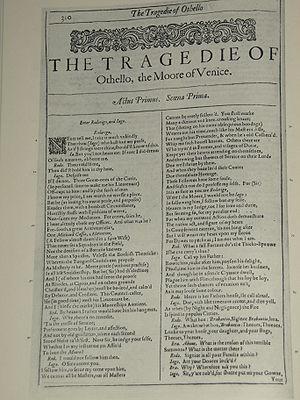
Othello, le Maure de Venise est une tragédie de William Shakespeare, jouée pour la première fois en 1604.